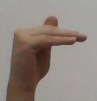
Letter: khaa